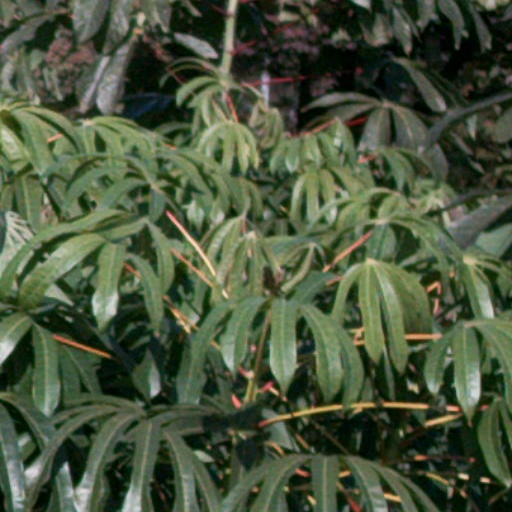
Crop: cassava